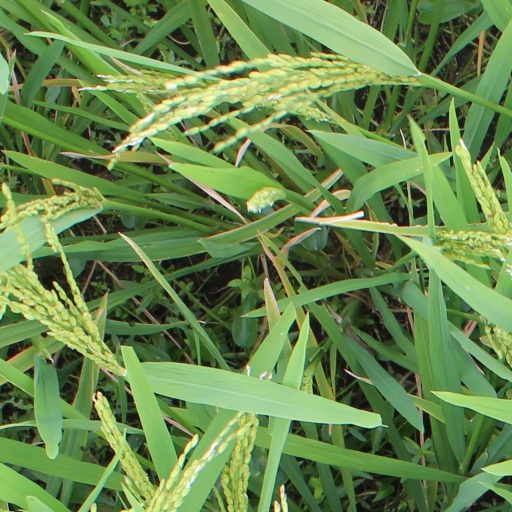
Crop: rice